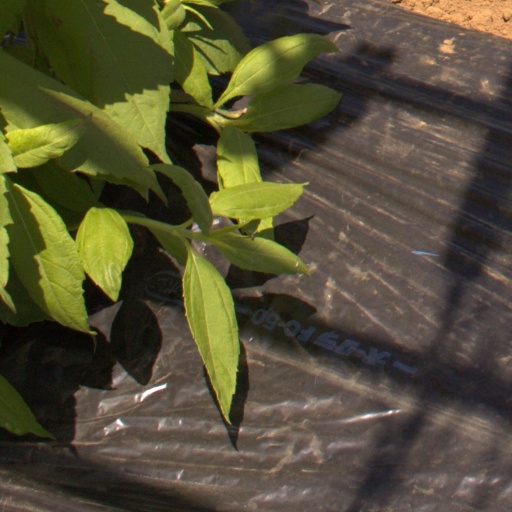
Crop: Jerusalem artichoke